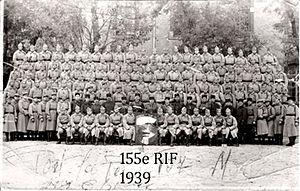
Photo Rare du 155e RIF, classe 1939 (mobilisation) Sur la photo est stipulé: 107 morts - 6 officiers."
Le 155ᵉ régiment d'infanterie est un régiment d'infanterie de l'Armée de terre française créé sous le Premier Empire à partir de quatre cohortes du premier ban de la garde nationale.
Un régiment d'infanterie de forteresse est une unité militaire française spécialisée dans la défense des fortifications de la ligne Maginot, durant les années 1930 jusqu'à 1940.